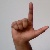
The image shows a hand gesture representing the letter 'L' in Indian Sign Language.